Jacques Duhan de Jandun

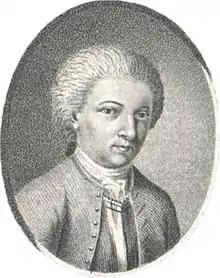
Jacques Duhan de Jandun

Jacques Egide Duhan de Jandun (14 March 1685 – 3 January 1746) was a Huguenot soldier who served for twelve years as tutor to Frederick the Great.